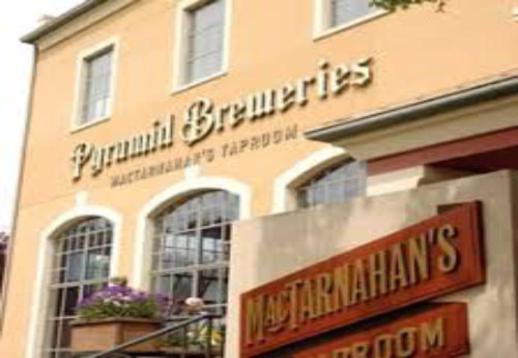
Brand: mactarnahan's
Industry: Food